Kent Monkman

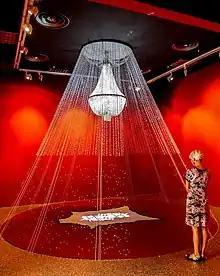
Théâtre de cristal. Valencian Museum of Ethnology, temporary exhibition "Beyond Hollywood: American Indian identities"

In 2017, Monkman received the Bonham Centre Award from the Mark S. Bonham Centre for Sexual Diversity Studies at the University of Toronto. He also accepted the honorary title of grand marshal for Pride Toronto that year, citing the importance of recognition for Indigenous people during the 150th anniversary of Canada celebrations.